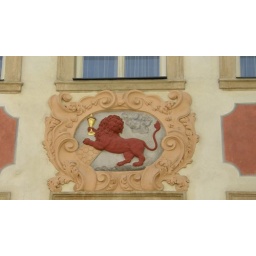
no street #s once upon a time, only house symbols, i.e. this one is called "At the Red Lion"